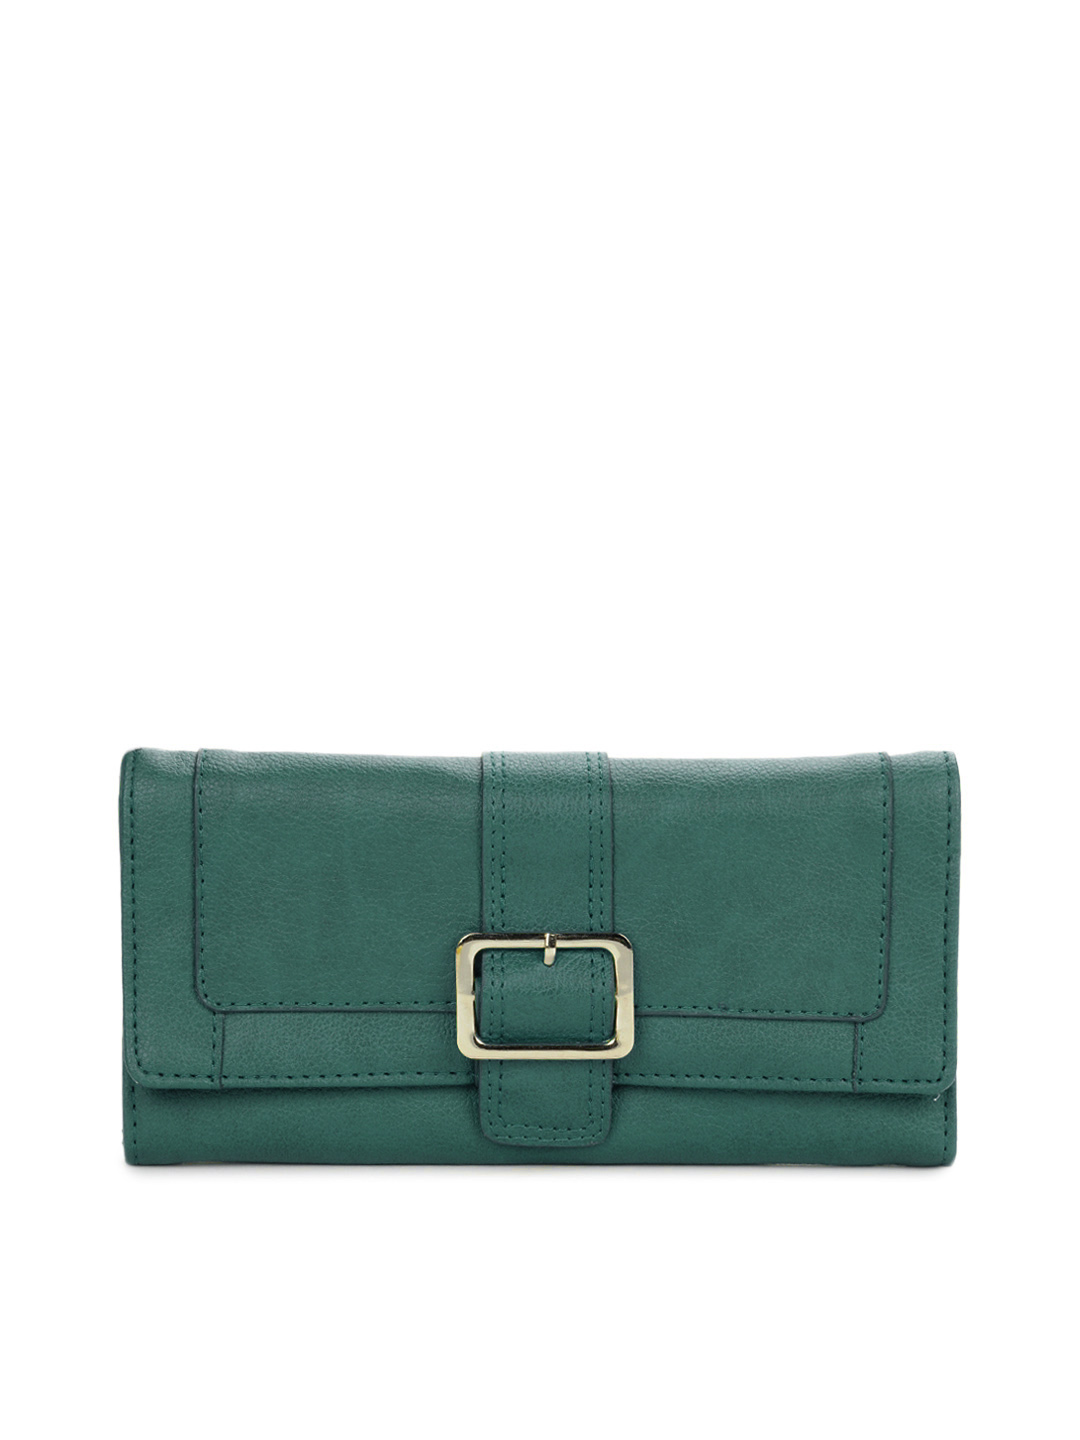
Baggit Women Teal Wallet
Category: Accessories / Wallets / Wallets
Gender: Women
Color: Teal
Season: Summer 2012
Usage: Casual